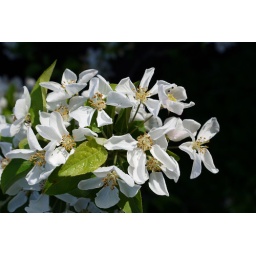
My crab apple tree in flower